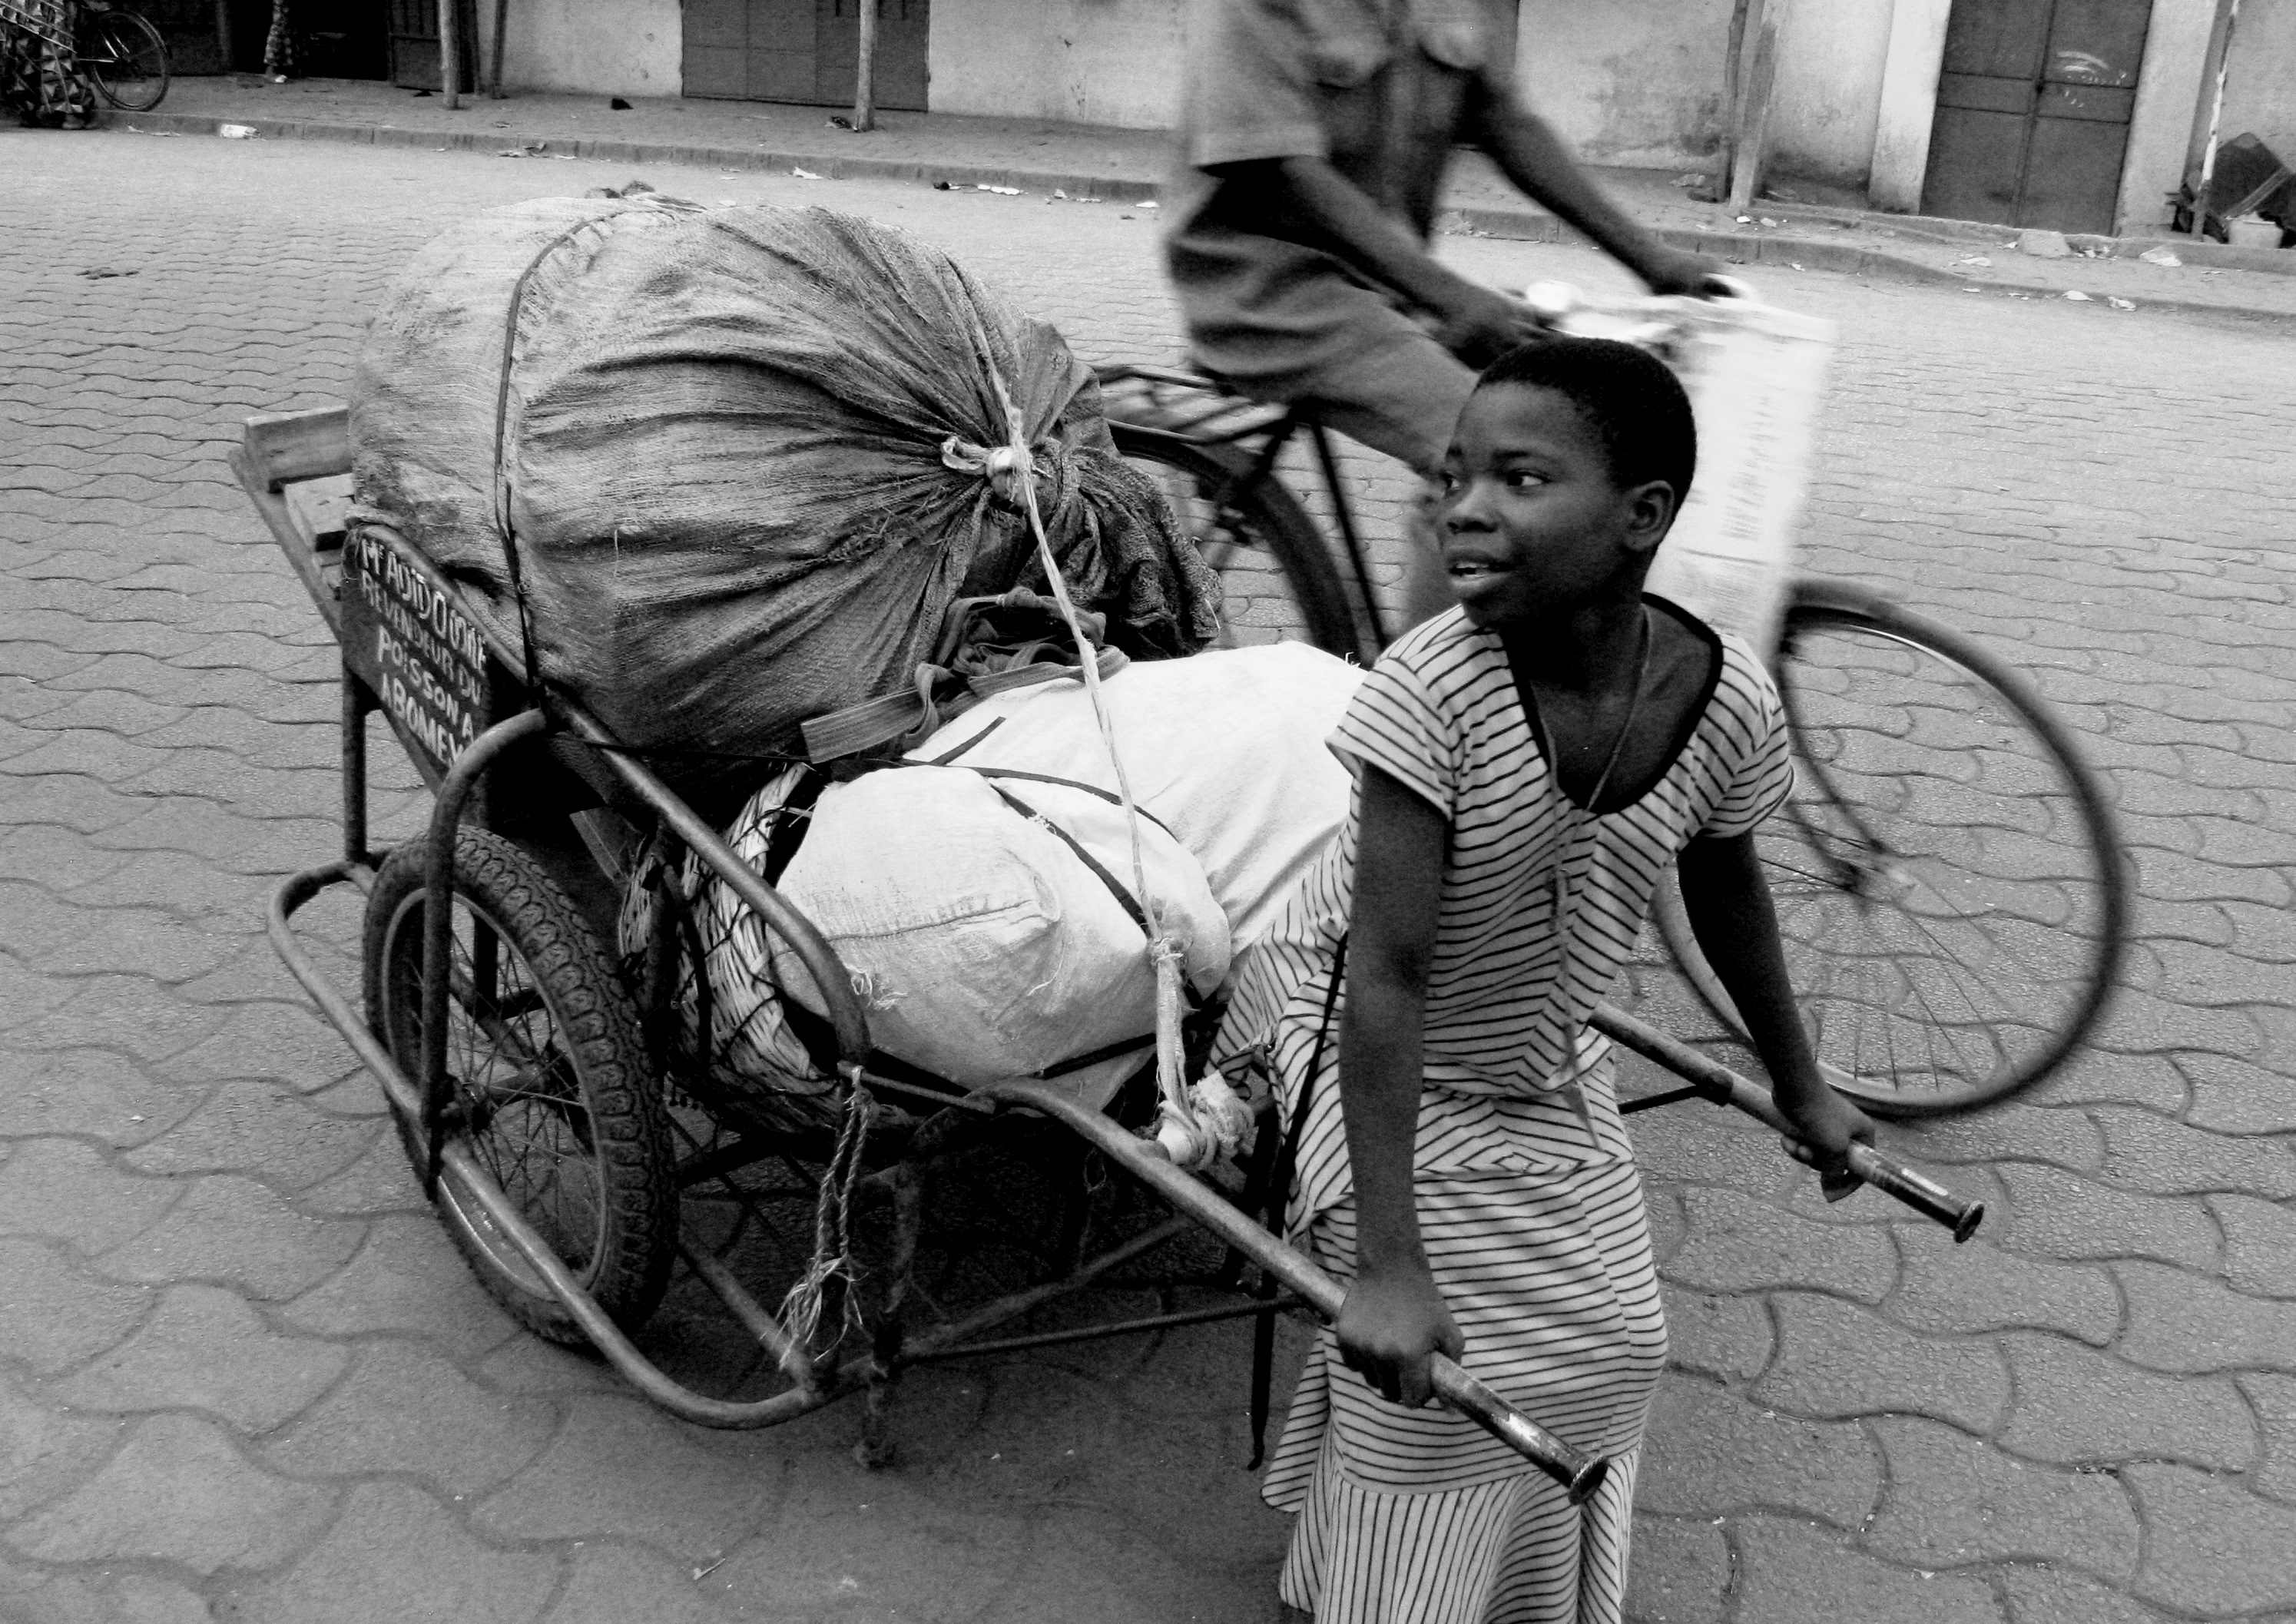
work, man, black and white, people, wood, road, white, farm, wheel, wagon, cart, kid, old, bicycle, animal, male, trolley, transportation, transport, rural, vehicle, symbol, horse, sitting, asia, child, agriculture, monochrome, toy, childhood, sports equipment, drawing, wooden, photograph, carriage, pulling, pull, traditional, rickshaw, cartoon, drawn, land vehicle, monochrome photography, human positions